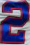
Number: 2